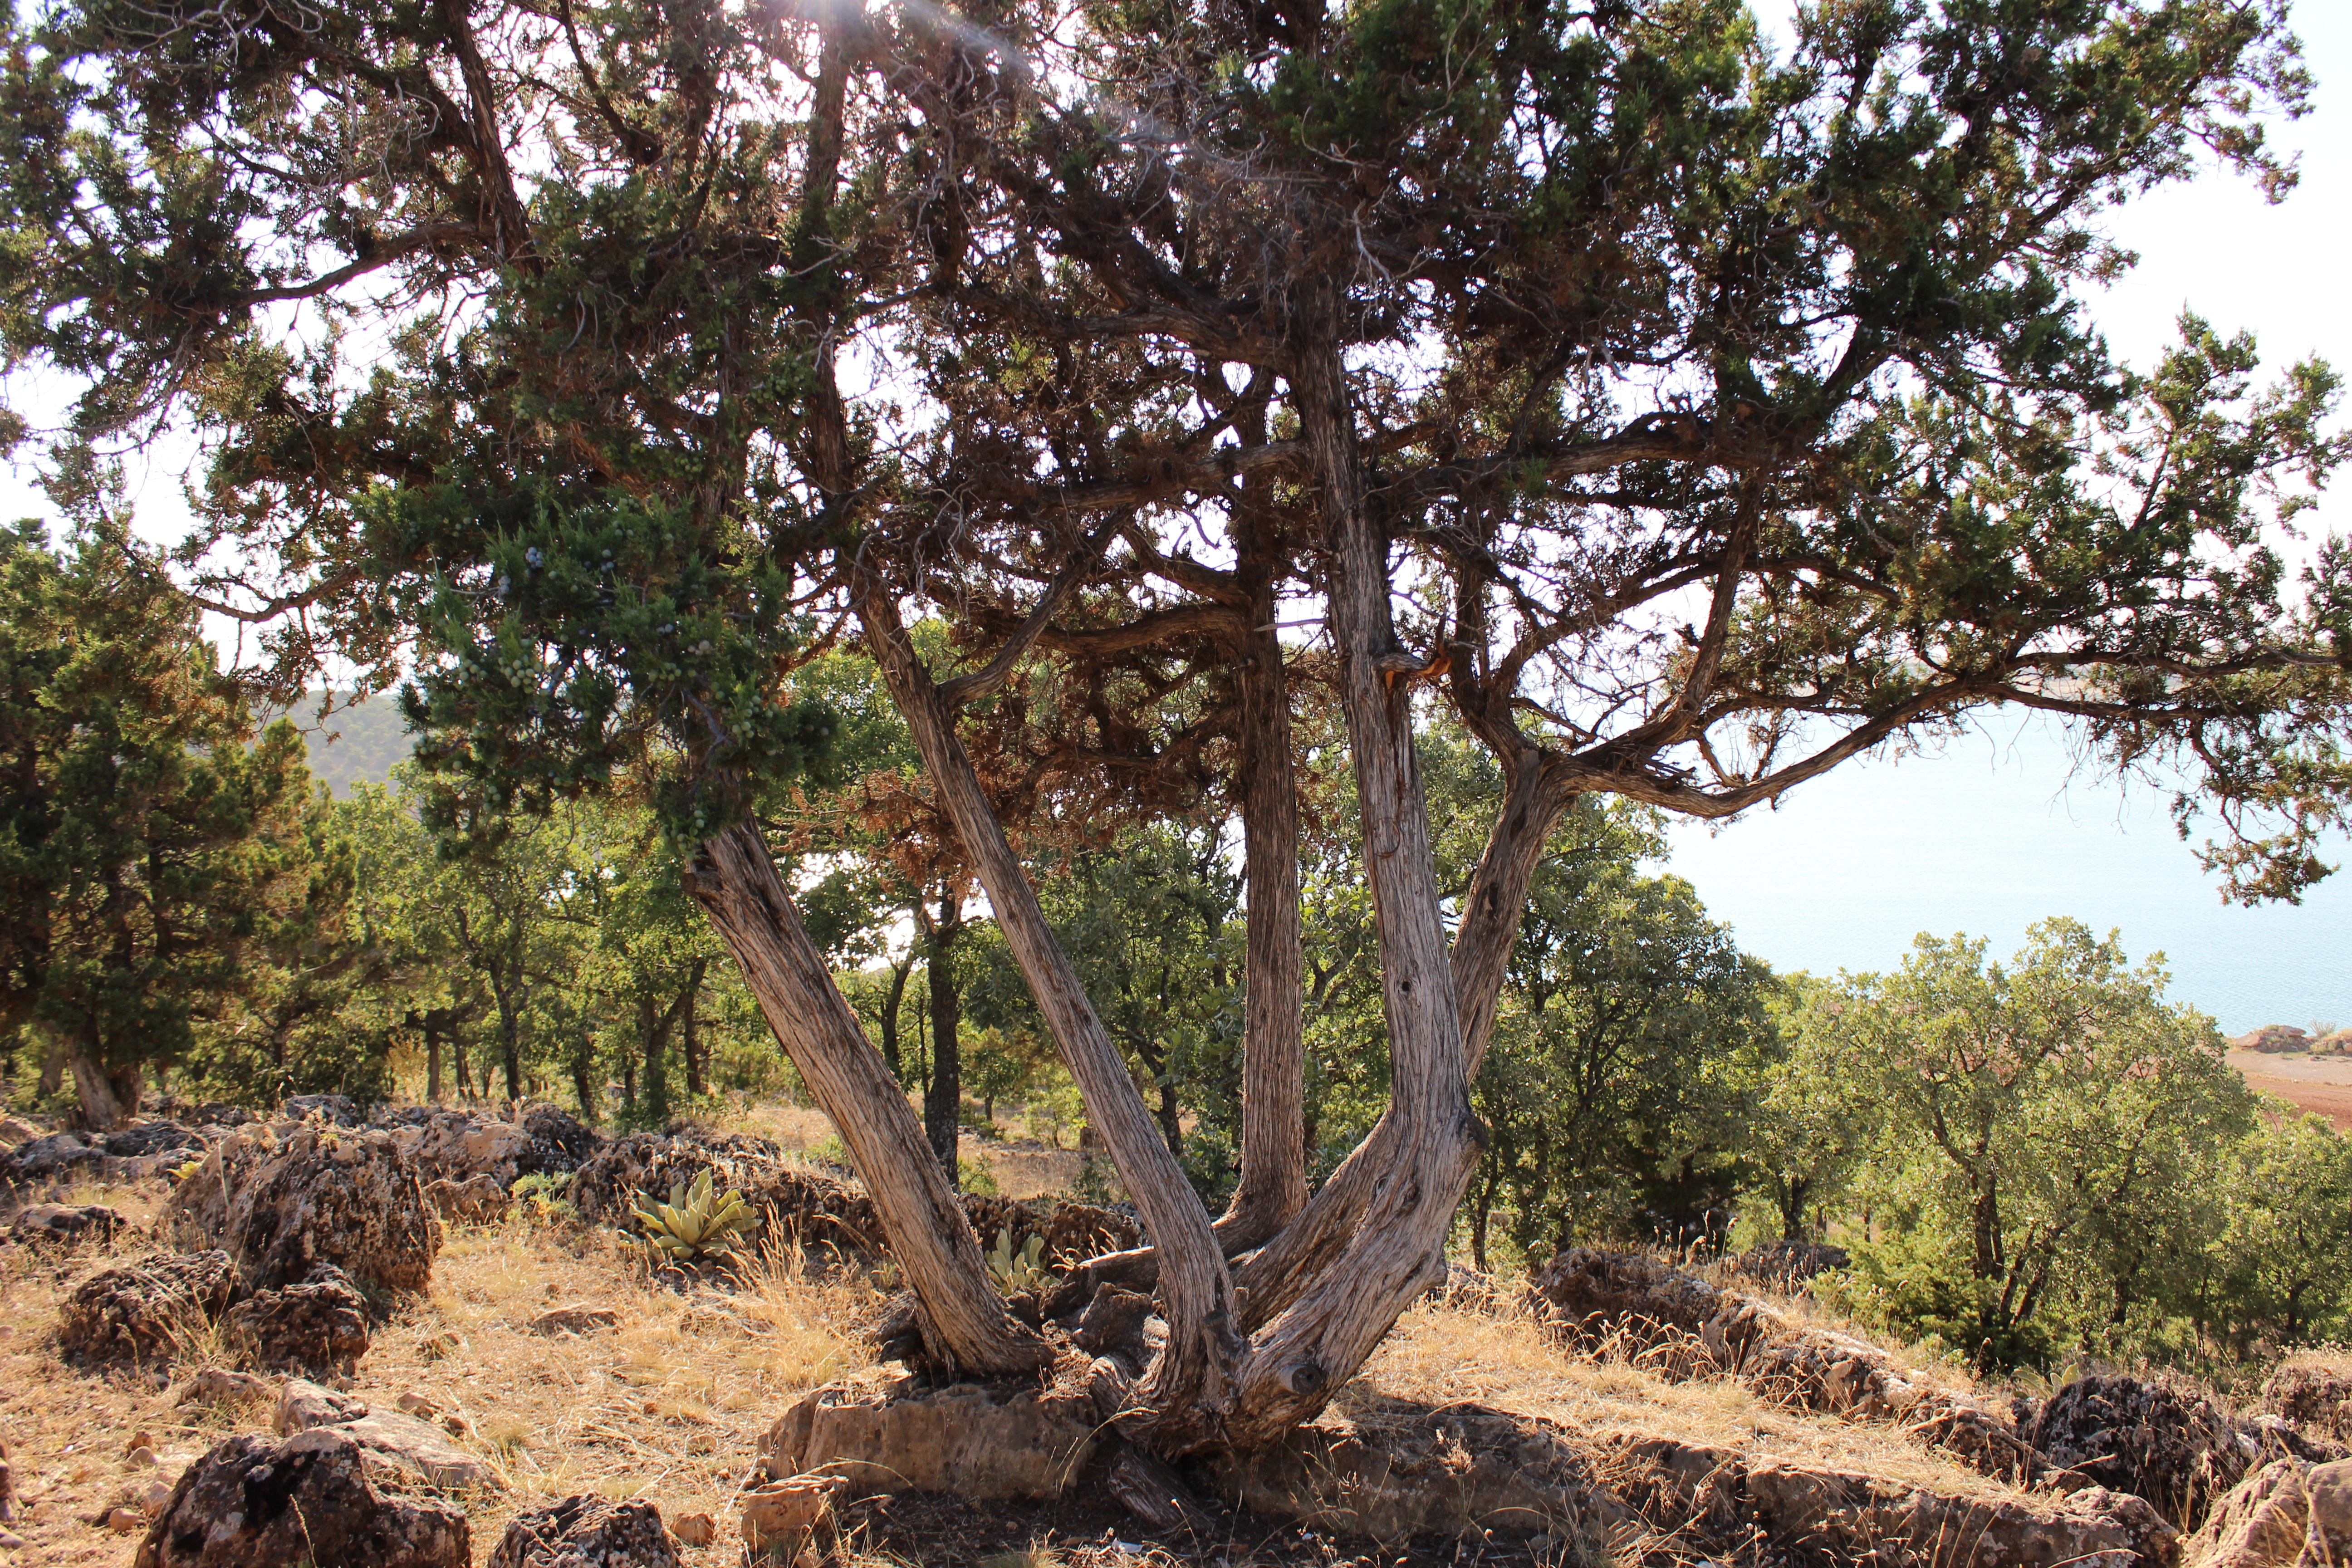
tree, plant, trunk, old, produce, soil, botany, flora, savanna, shrub, plantation, ecosystem, flowering plant, woody plant, land plant, arecales